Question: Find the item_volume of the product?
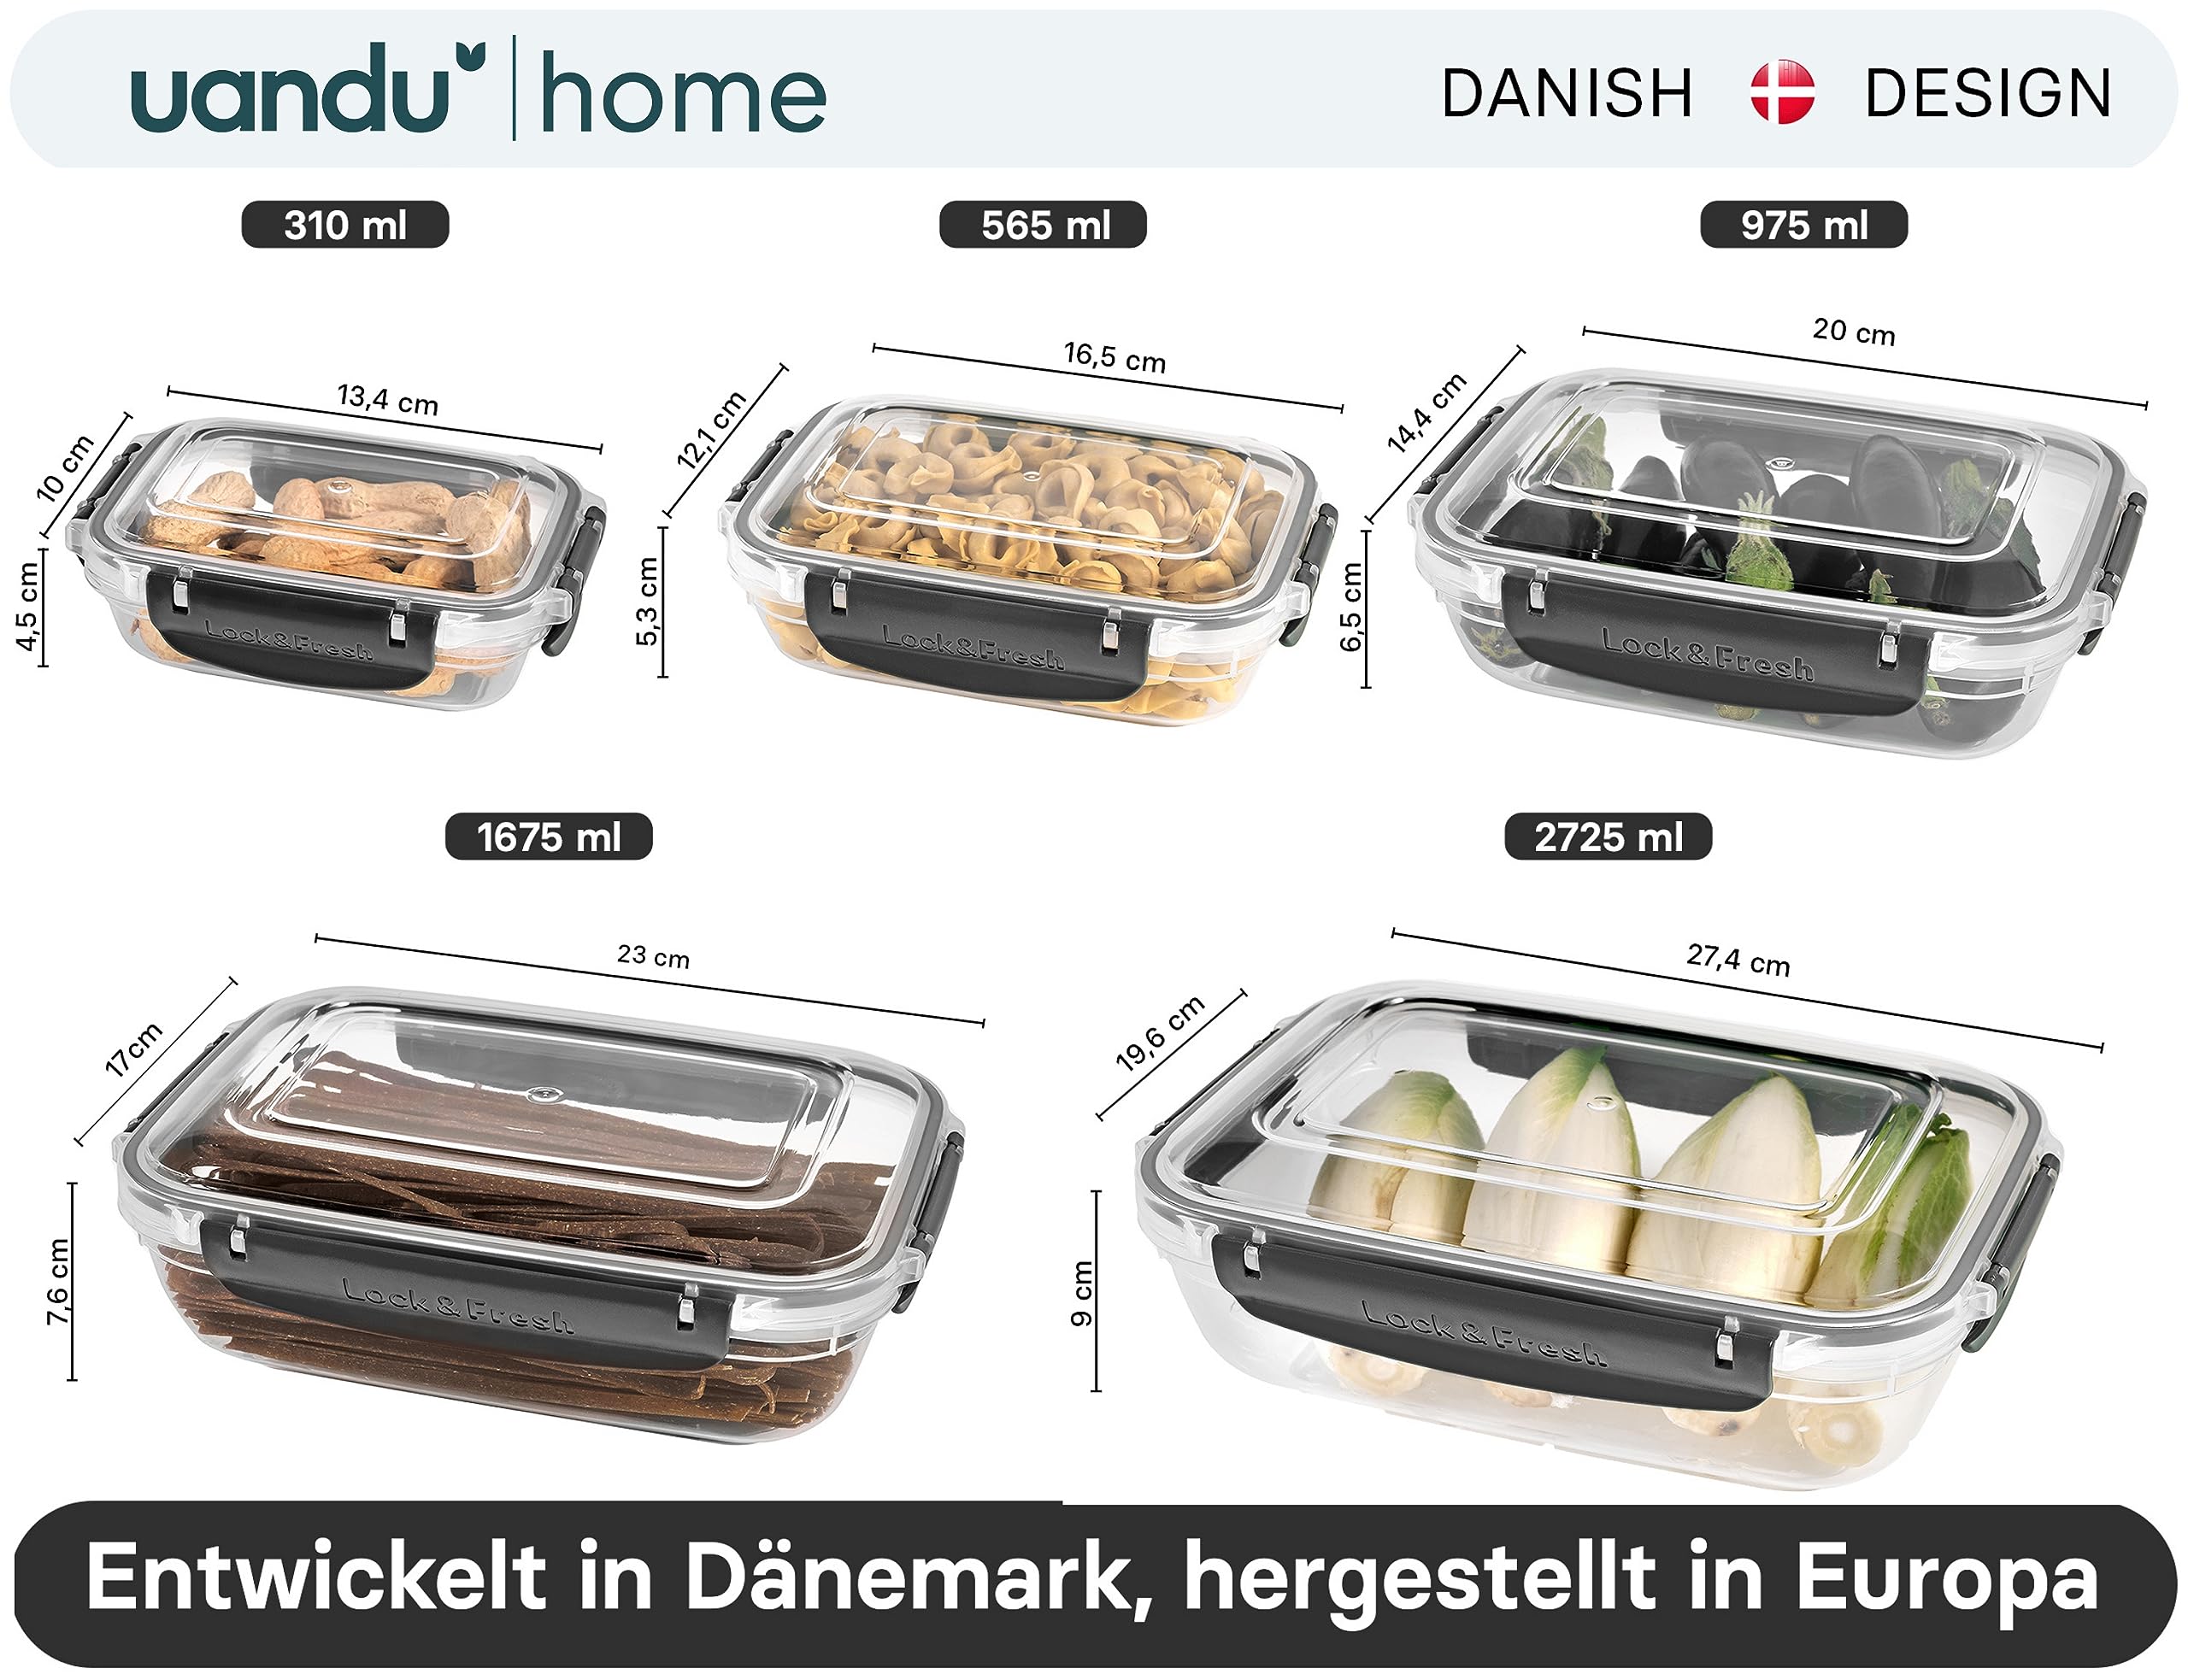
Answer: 2725.0 millilitre